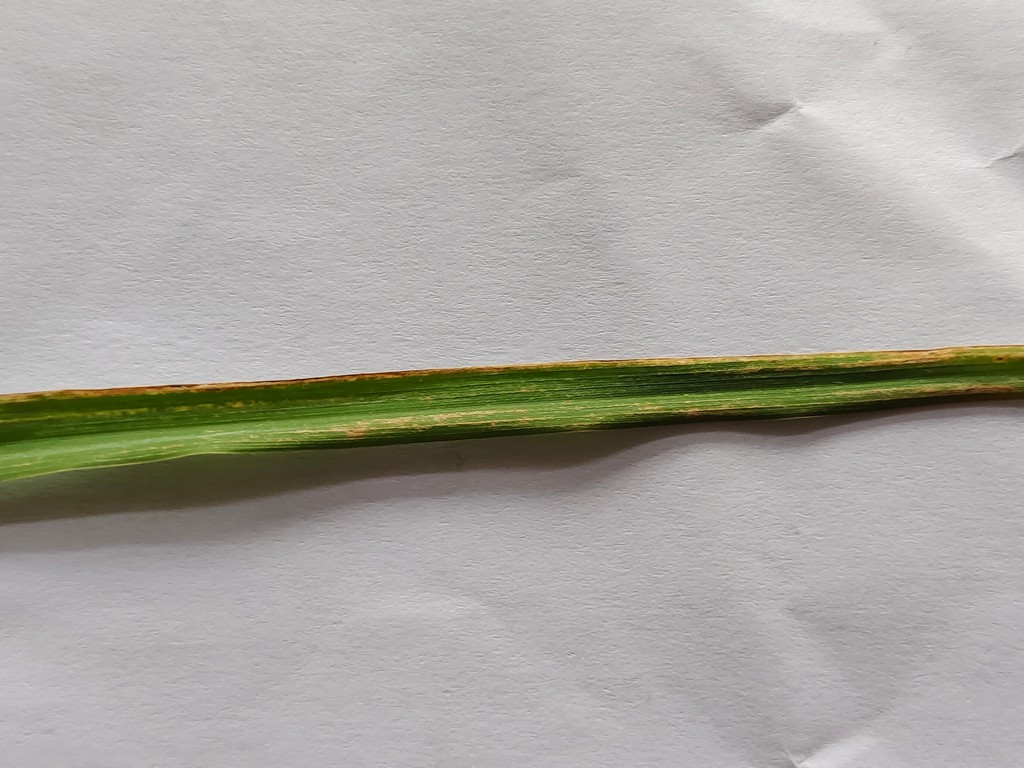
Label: Unhealthy